Earl Taft

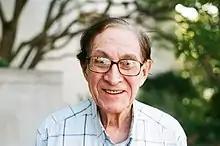
Taft in the early 2010s

Earl Jay Taft (1931–Aug. 9, 2021) was an American mathematician specializing in abstract algebra. He is the namesake of the Taft Hopf algebra which he introduced in a 1971 publication, and he was the founding editor of the journal "Communications in Algebra". He was Distinguished Professor Emeritus of Mathematics at Rutgers University.